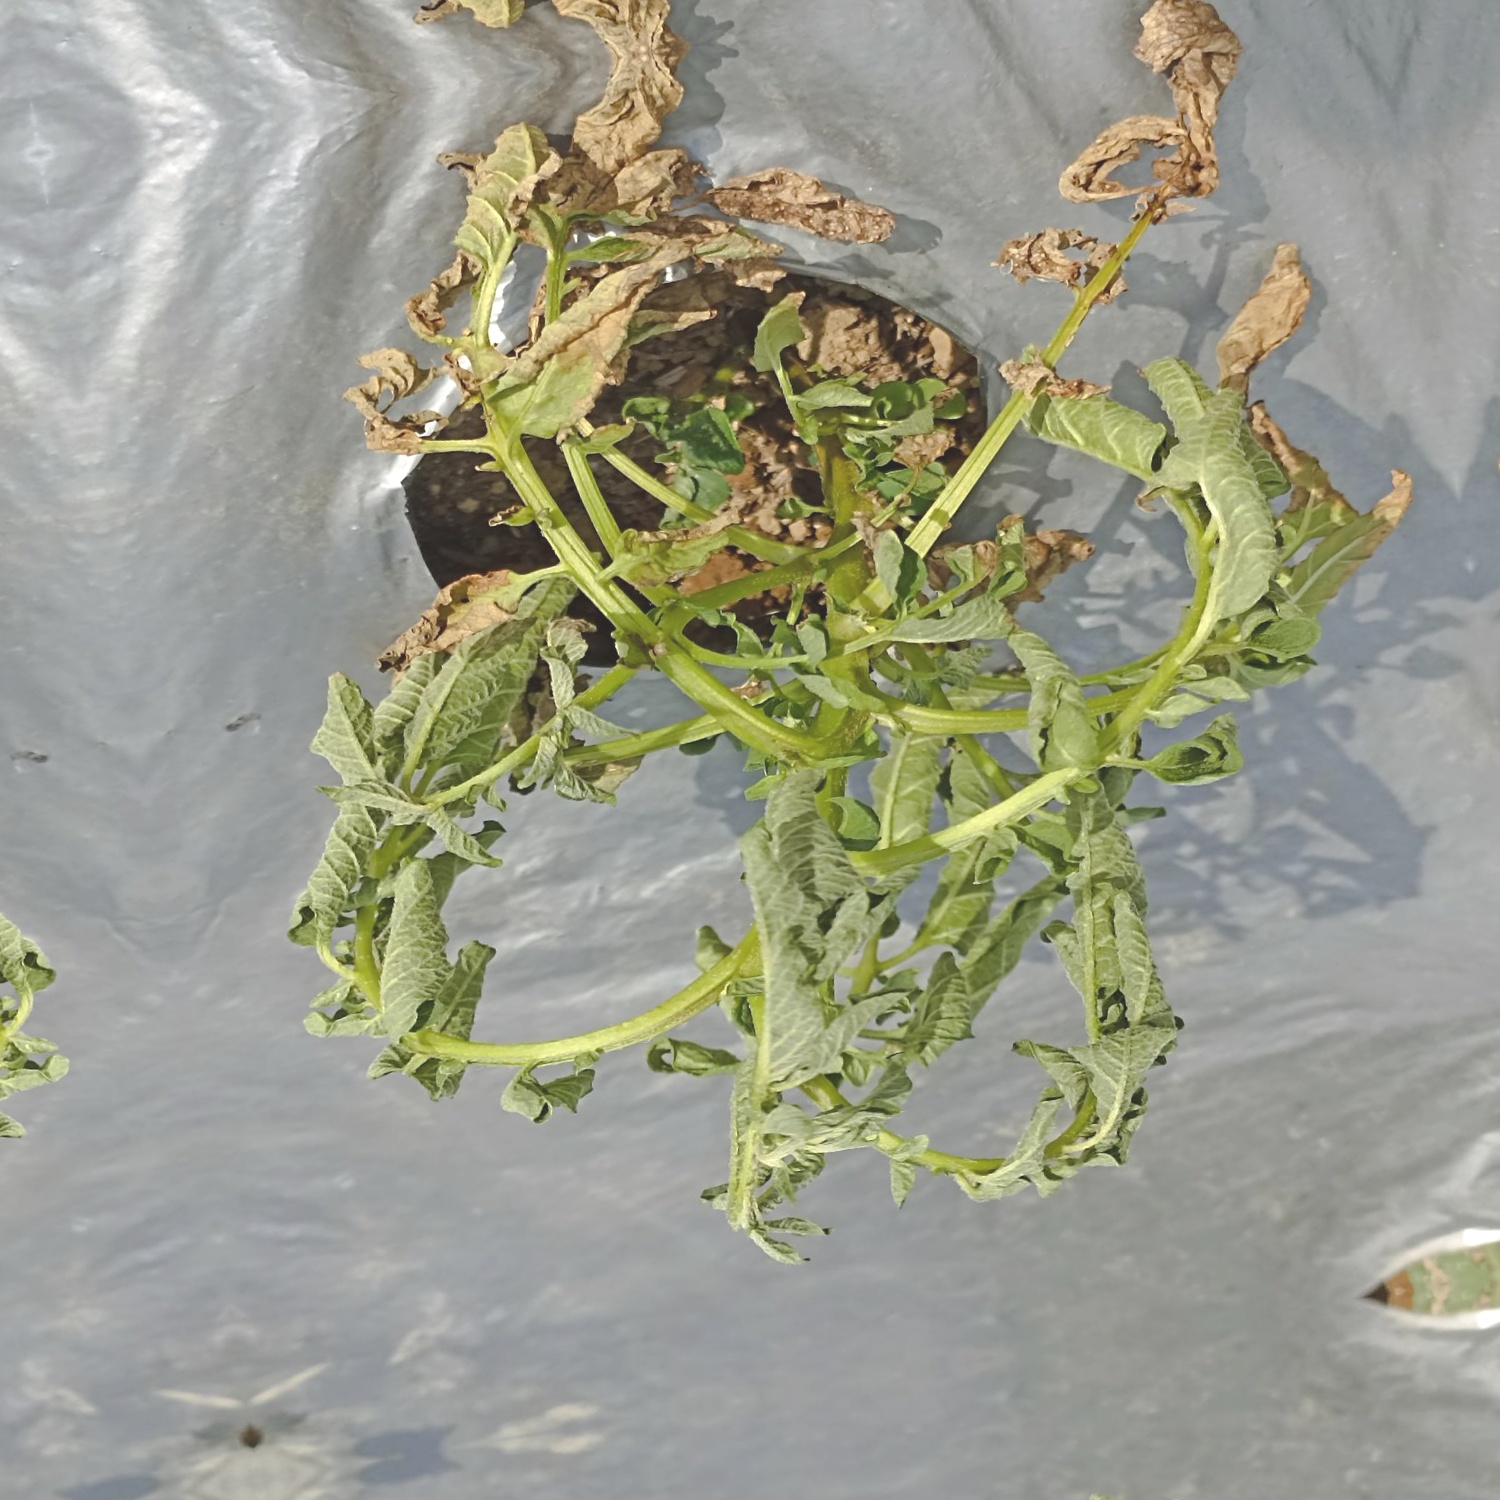
Etiqueta: Pudricion_Parda